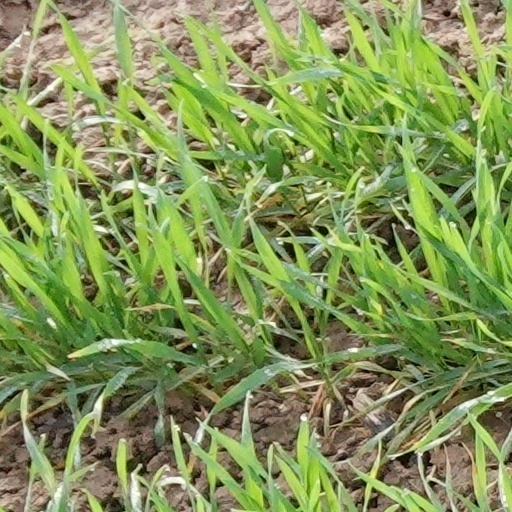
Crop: wheat